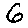
Label: 6